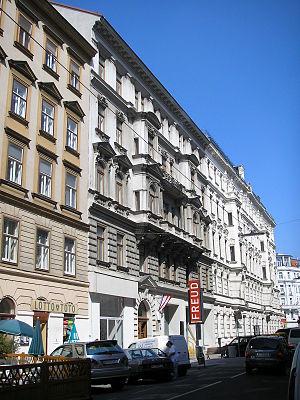
Le musée Sigmund-Freud de Vienne est un musée de l'histoire de la psychanalyse, de 1971, de Vienne en Autriche, ou Sigmund Freud a fondé la psychanalyste qu'il a pratiqué en ces lieux durant 47 ans de carrière de médecin-neurologue-psychanalyste.
Sigmund Freud [sigmund fʁ̥øːd] ou [fʁœjd], né Sigismund Schlomo Freud le 6 mai 1856 à Freiberg et mort le 23 septembre 1939 à Londres, est un neurologue autrichien, fondateur de la psychanalyse.